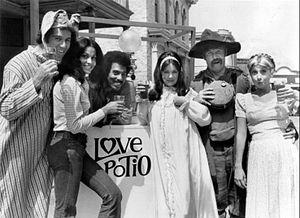
Tracy Reed, née le 28 octobre 1949 à Columbus, est une actrice américaine.